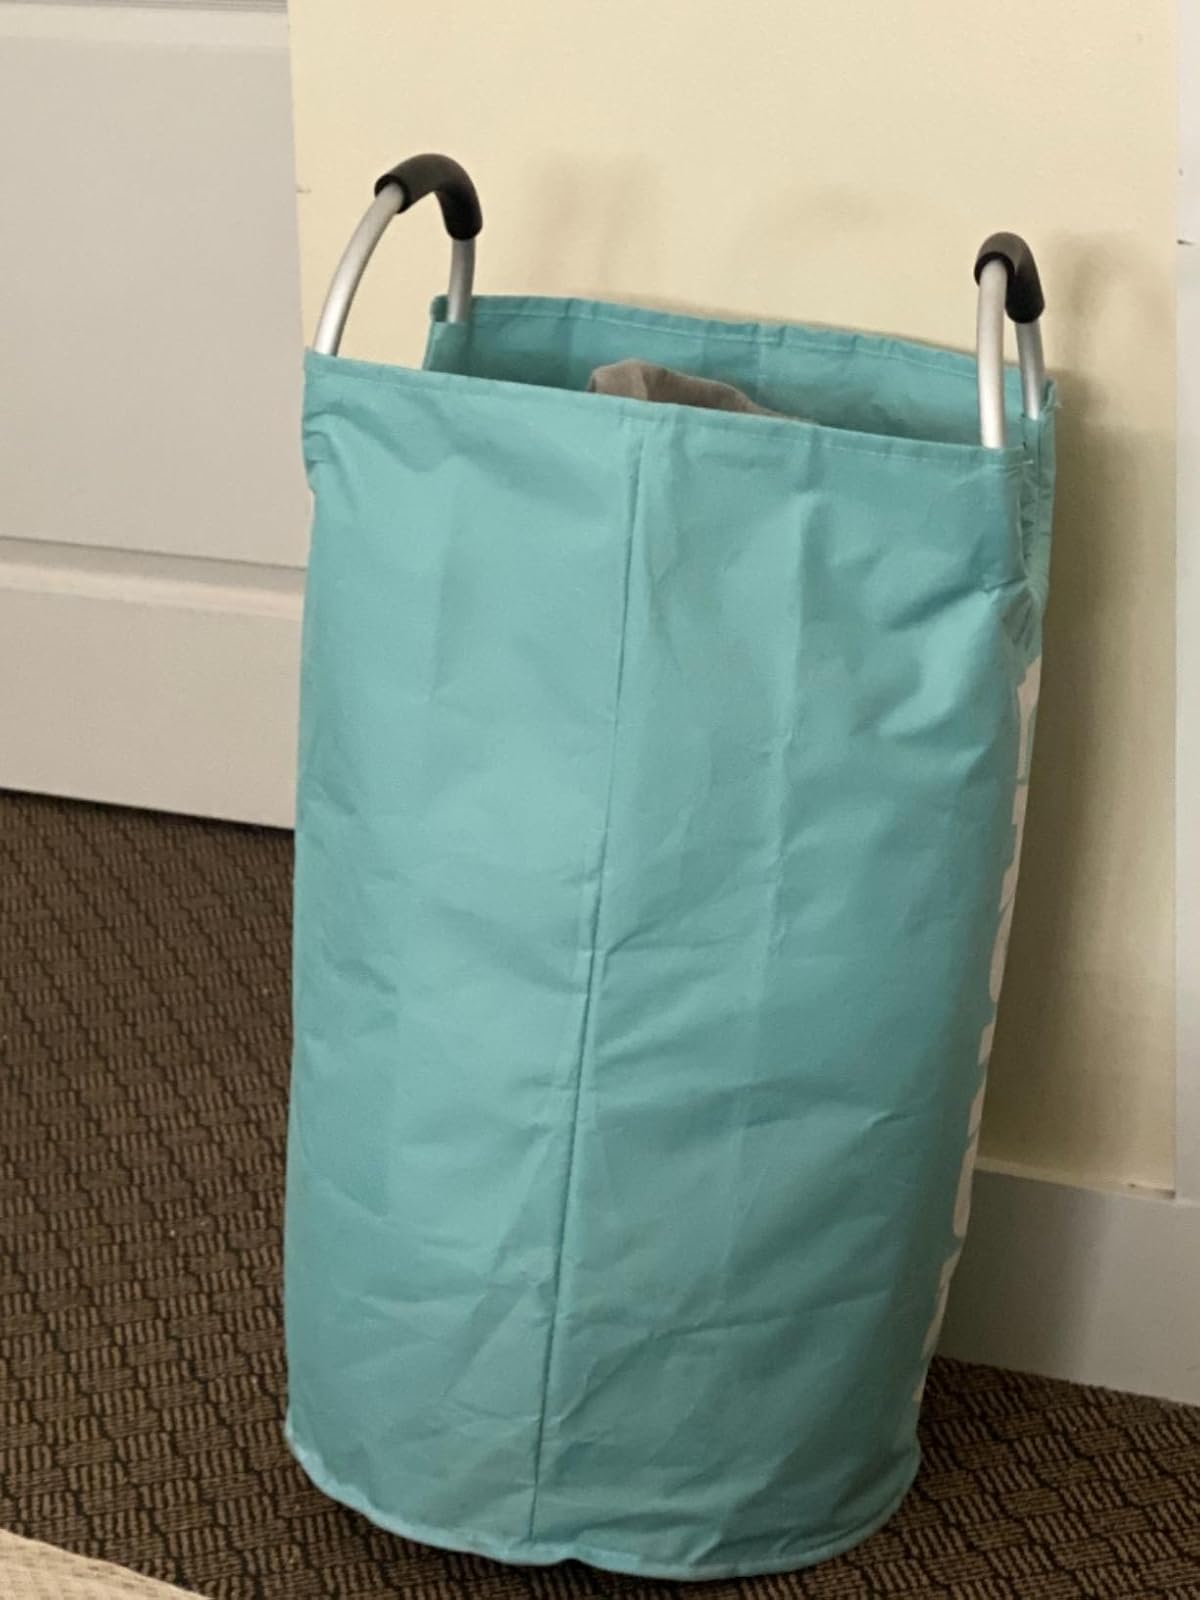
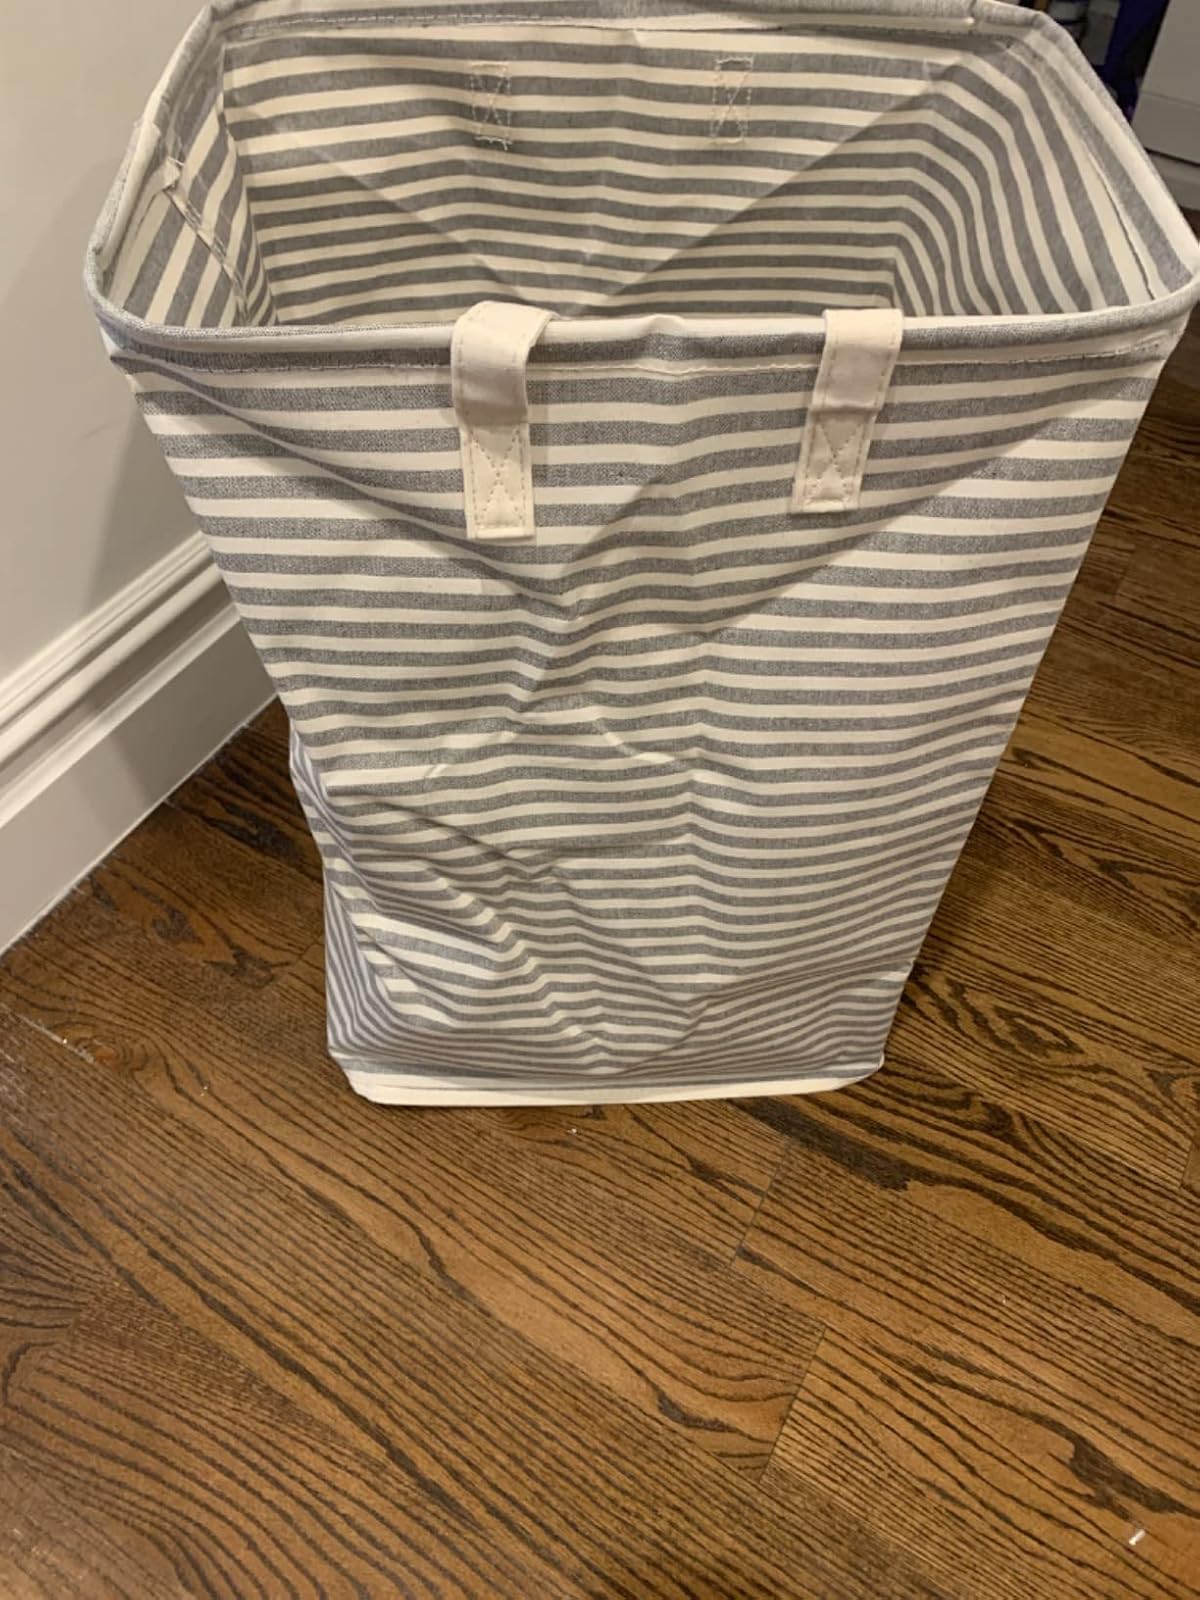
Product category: items_hamper
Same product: no